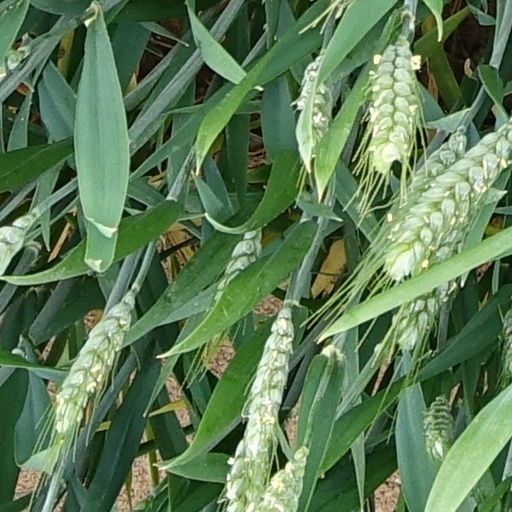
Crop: wheat